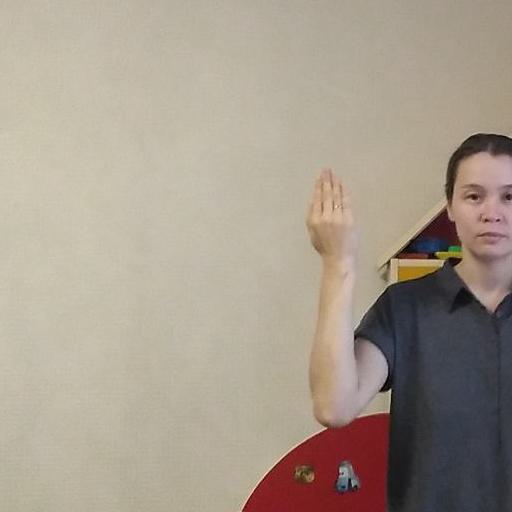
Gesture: stop_inverted